Downtown Las Vegas

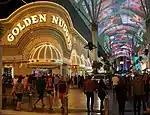
Golden Nugget and Fremont Street Experience (2016)

Fremont Street is home to most of downtown's hotels and casinos. These are the original casinos of Las Vegas, which existed before the more famous Las Vegas Strip. The Fremont Street Experience is a canopied street of the downtown area where casinos have been connected to the street and to each other in a unique visual manner. An audio-visual system consisting of more than 2 million lights and a sound system allows for nightly shows. A variety of events also occur at the Experience, including several live concerts. Various entertainment and dining options are also located in the area.